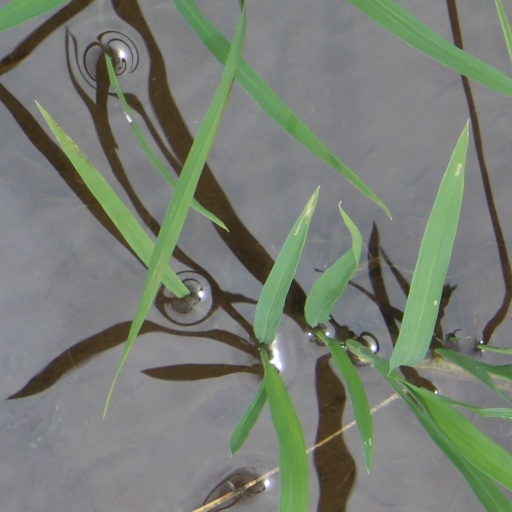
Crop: rice